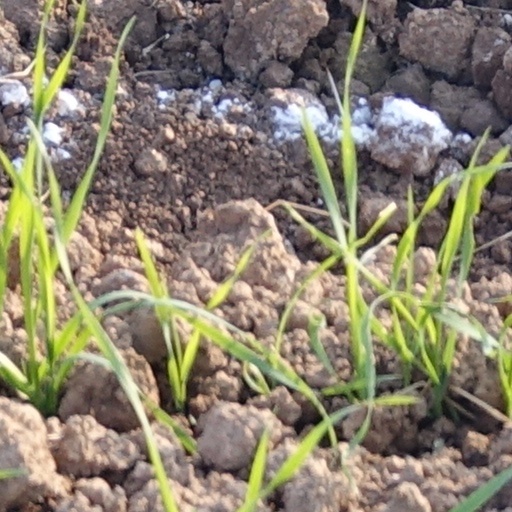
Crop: wheat